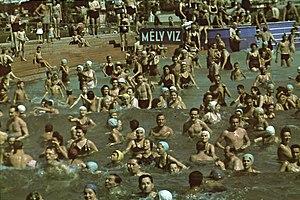
Une piscine à vagues est une piscine équipée d'un système permettant de générer artificiellement des vagues assez grandes, semblables à celles de l'océan. On trouve ce type d'installations principalement dans les parcs aquatiques.